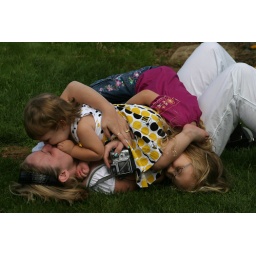
My wife and girls playing in the grass